John A. Dahlgren

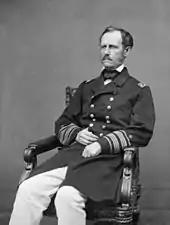
Dahlgren during the American Civil War

In 1861, Dahlgren's superior at the Washington Navy Yard, Franklin Buchanan, resigned to join the Confederate navy. President Abraham Lincoln wanted to name then-Commander Dahlgren to the post of commander of the Washington Navy Yard. By law, however, that position could only be held by an officer with a rank of captain or above. Lincoln successfully persuaded Congress to pass a special act legalizing Dahlgren's appointment to the yard. In July 1862, Dahlgren was promoted to captain and made chief of the Bureau of Ordnance. In February 1863, Dahlgren was promoted to rear admiral and took command of the South Atlantic Blockading Squadron. In 1864, he helped William Tecumseh Sherman secure Savannah, Georgia.